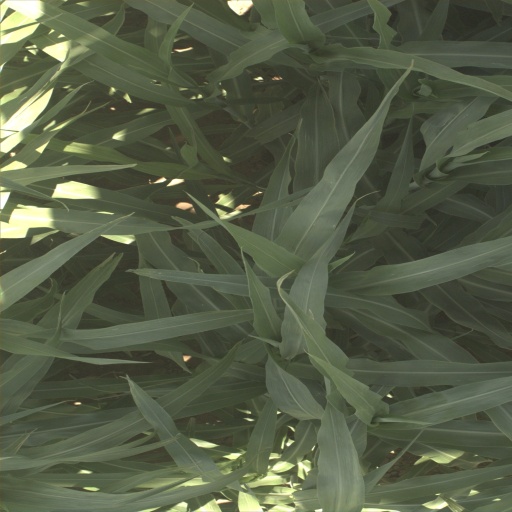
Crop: sorghum